Inferno (board game)

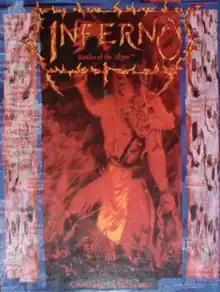

Inferno is a combat board game that was published by Global Games Company in 1996.